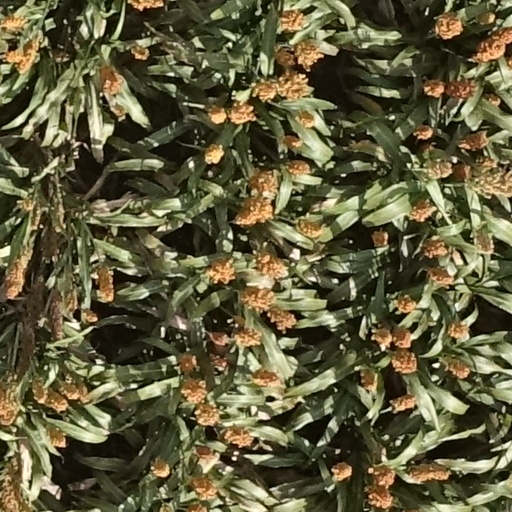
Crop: sorghum